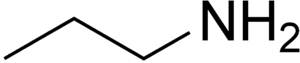
La propylamine est un composé organique de formule semi-développée CH₃CH₂CH₂NH₂. Il s'agit d'une amine primaire liquide, incolore, corrosive et très inflammable, précurseure de nombreux composés en synthèse organique.